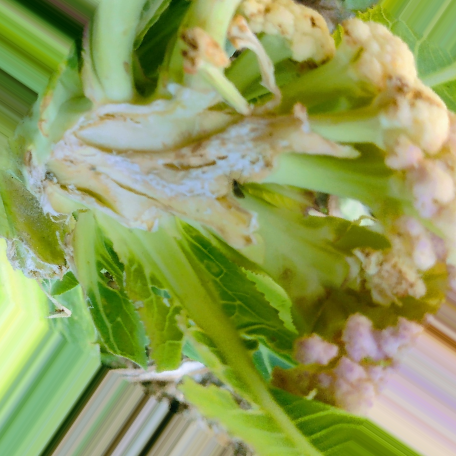
Label: Bacterial spot rot